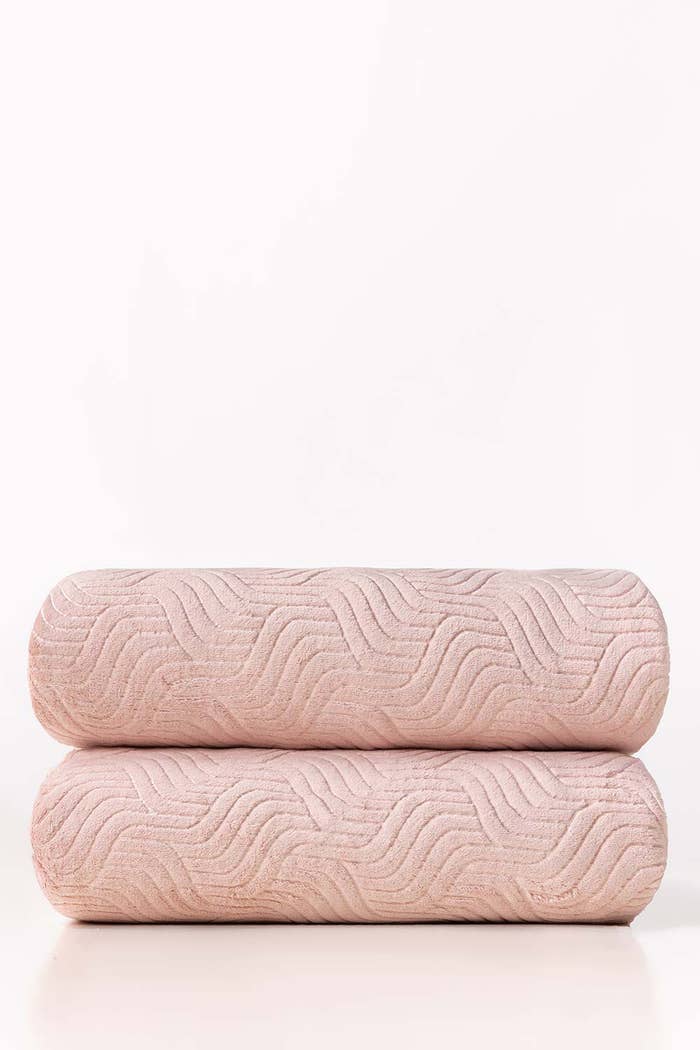
pink two pack quilted mattress pad